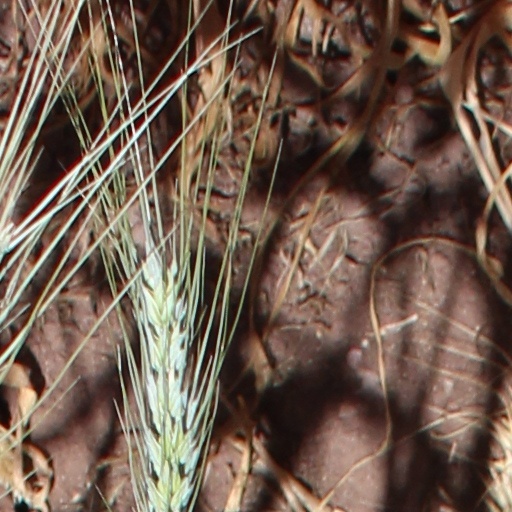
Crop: wheat